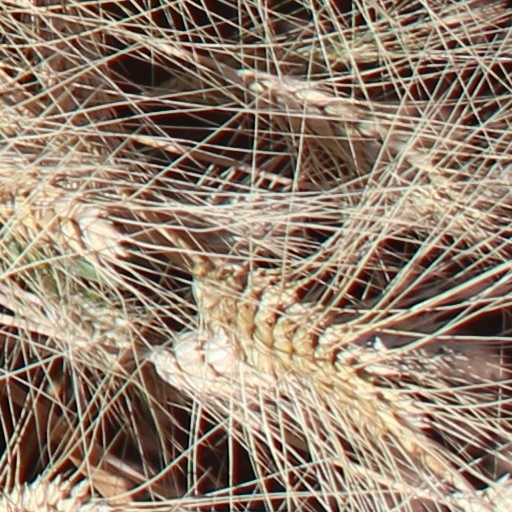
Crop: wheat